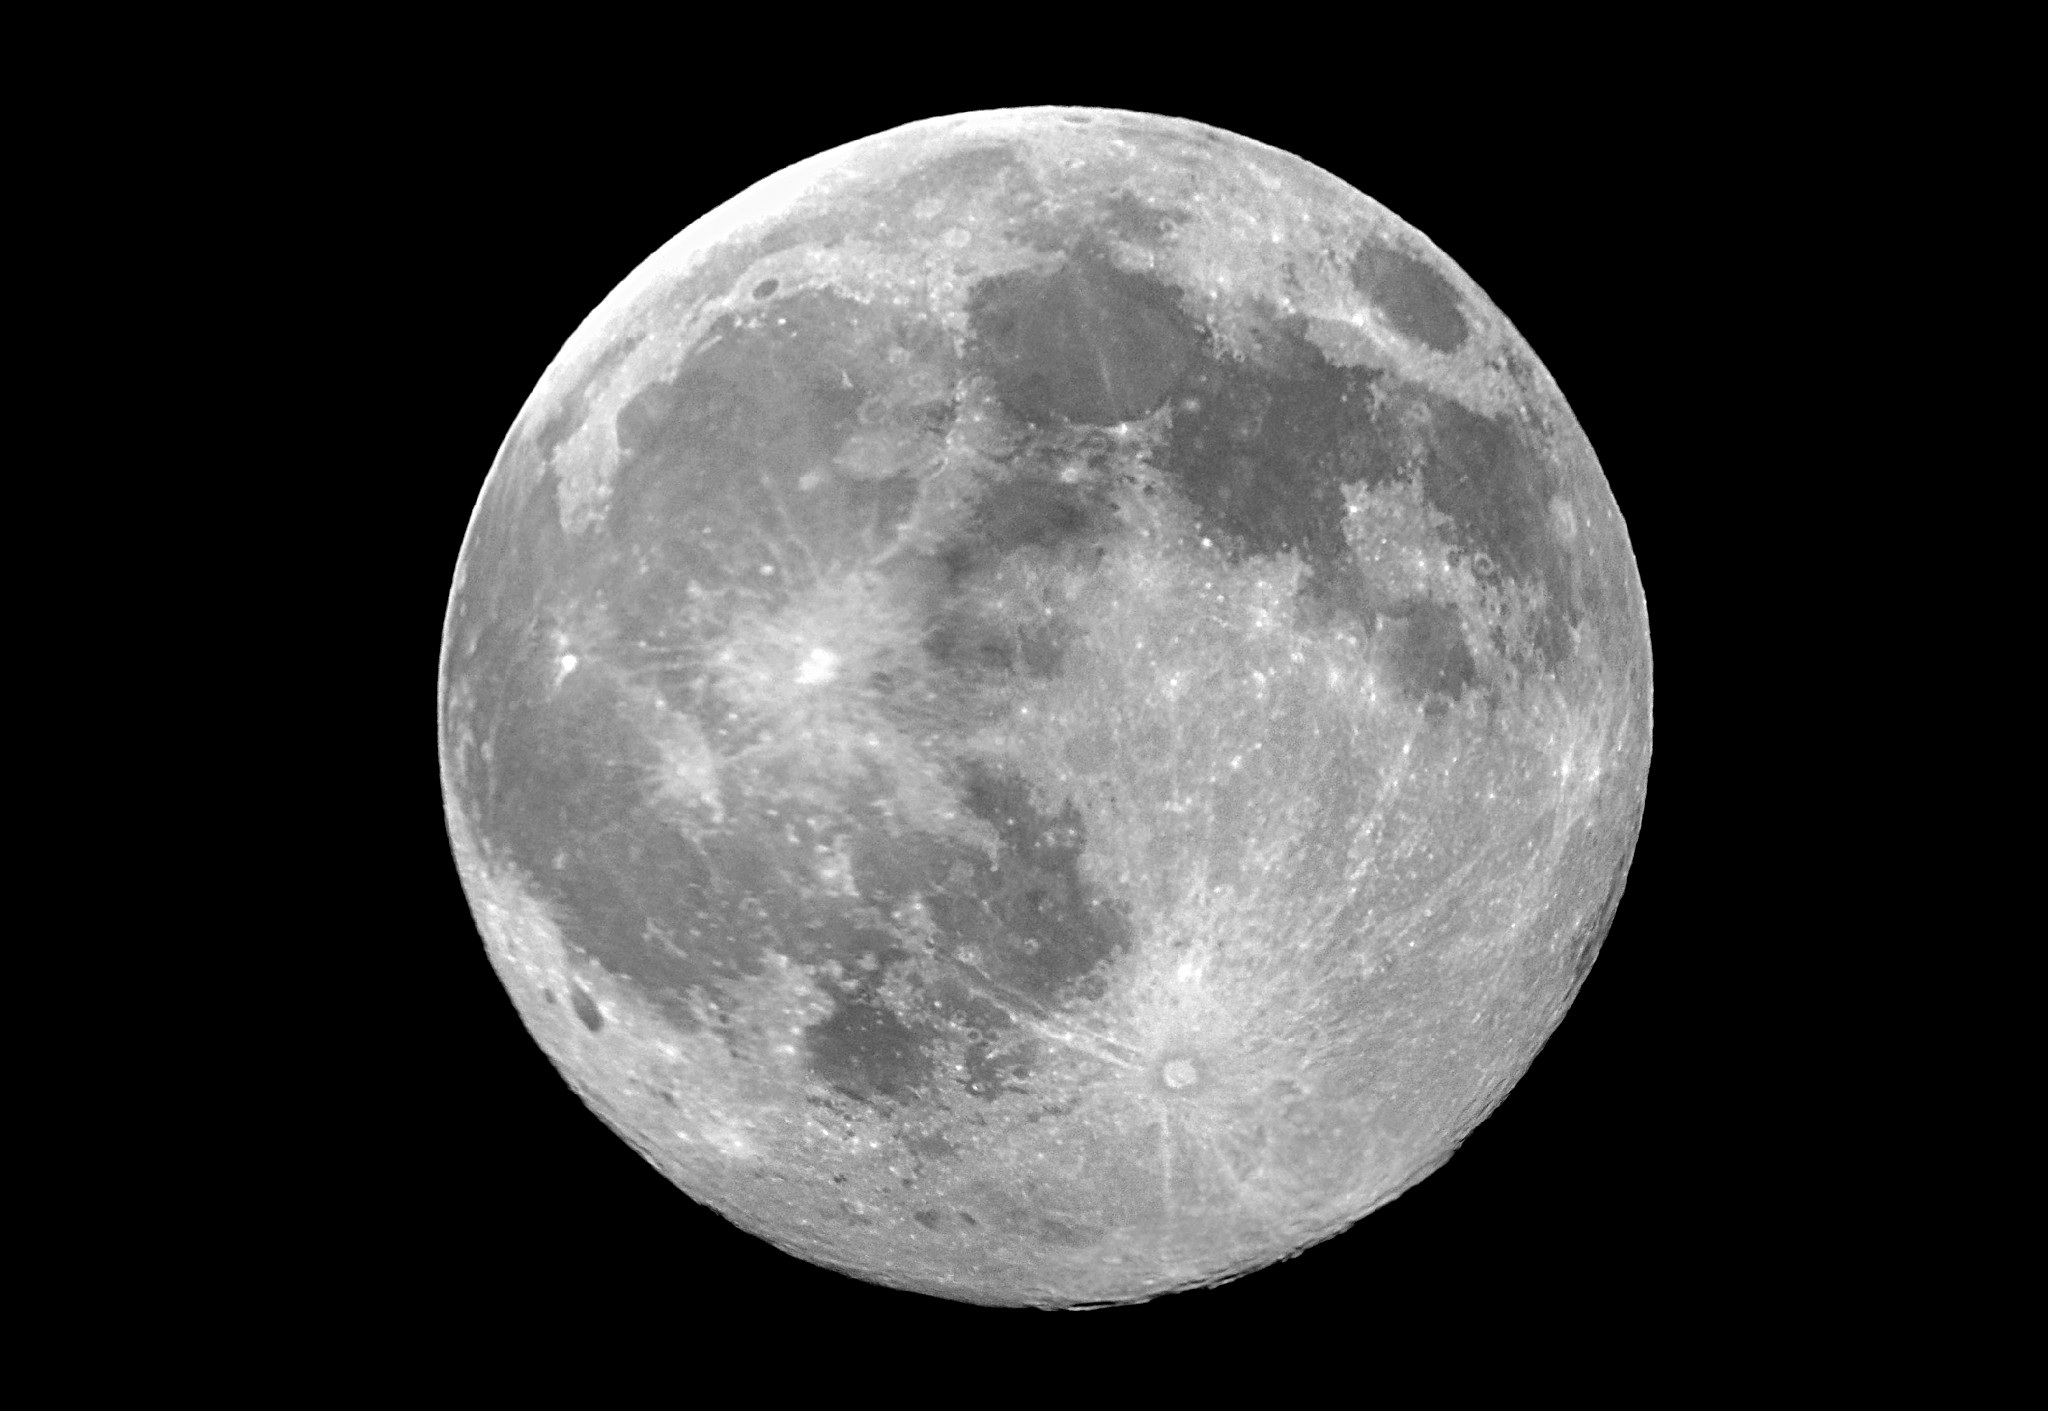
black and white, sky, night, atmosphere, space, moon, full moon, the night sky, the fullness of, astronomical object